Personality and reputation of Paul I of Russia

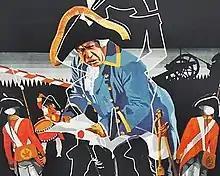
Poster for the 1934 film, "Lieutenant Kijé"

Paul's domestic policy was unpopular, particularly with the Russian nobility. Changes in dress had begun at Catherine's death; "new uniforms were fitted, sewn, and worn in a matter of hours; frock-coats disappeared or were turned into emergency cloaks by slashing scissors, while even round hats could be folded and pinned to form a tricorn". The latest fashion in women's hairstyles was "à la guillotine"; like other Parisian fashion, it was expunged. Paul battled "the whole of contemporary male chic", and brandished his horsewhip at pedestrians in the street. Attacks with shears on people's clothing in the streets recalled Peter I's assaults on traditional caftans and beards, but now anything reminiscent of French as opposed to Russian dress, including associated vocabulary (gilet, pantalon), was suspect. Paul banned certain books, music and foreign travel, much as Catherine had done after 1793 in her understandable response to the French Terror, but the need for such sanctions now seemed unconvincing, as did the introduction of a host of niceties Of etiquette that victimized nobles who under Catherine were beginning to enjoy some degree of security. Demands such as the one that ladies curtsy to the emperor in the street and thus drag their clothes in the mud seemed demeaning. For men, the wrong belt buckle or a step out of place would result in a humiliating beating or banishment.